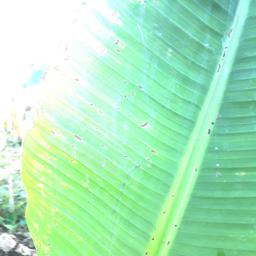
Label: BLACK SIGATOKA